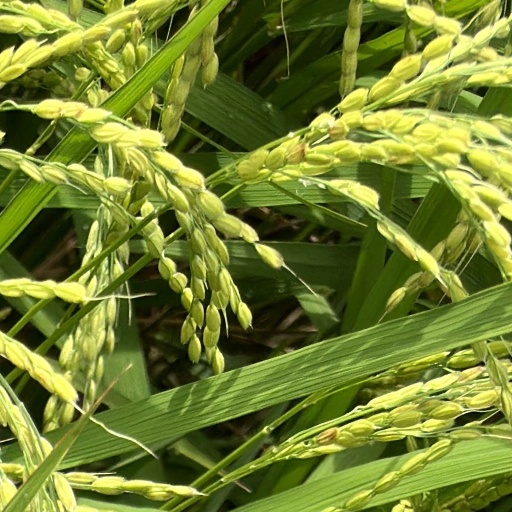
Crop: rice